The Time Thief

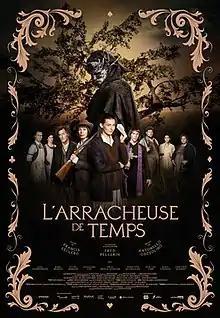
Theatrical release poster

The Time Thief is a 2021 Canadian period drama and fantasy film directed by Francis Leclerc, based on the 2009 story by Fred Pellerin of the same name. It stars Jade Charbonneau, Marc Messier, Céline Bonnier, Guillaume Cyr, Émile Proulx-Cloutier, Marie-Ève Beauregard, Pier-Luc Funk, Sonia Cordeau, and Geneviève Schmidt. The film was theatrically released by Les Films Séville on November 19, 2021.